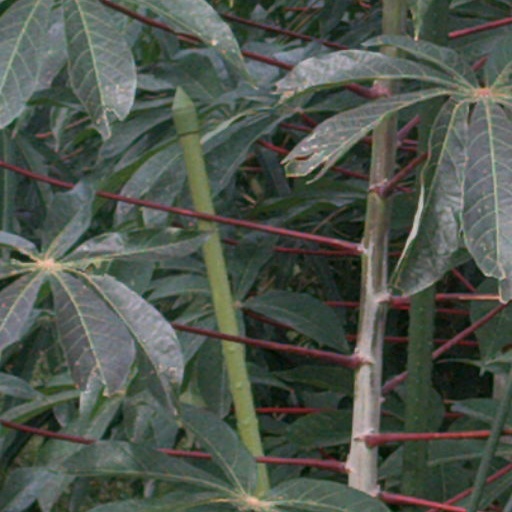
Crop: cassava